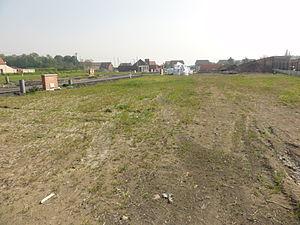
Terril n° 148 dit Casimir Périer Est, Fosse Casimir Périer de la Compagnie des mines d'Anzin, Somain et Fenain, Nord, Nord-Pas-de-Calais, France.
La fosse Casimir-Perier ou Auguste Casimir-Perier de la Compagnie des mines d'Anzin est un ancien charbonnage du Bassin minier du Nord-Pas-de-Calais, situé à Somain. Les travaux commencent en 1856, et la fosse est la plus occidentale de la compagnie. Les terrils nᵒˢ 147 et 148 sont édifiés à l'ouest et à l'est de la fosse. Celle-ci s'avère très productive. Détruite durant la Première Guerre mondiale, elle est reconstruite avec un chevalement métallique. Des cités sont bâties à Somain, Fenain et Abscon. La fosse cesse d'extraire en novembre 1935 lorsqu'elle est concentrée sur la fosse Saint-Mark.
Dans le bassin minier du Nord-Pas-de-Calais, 339 terrils sont recensés. En 1969, les Houillères leur ont attribué un numéro individuel, pour les référencer, et les exploiter. Ils sont numérotés d'ouest en est, du nᵒ 1 au 202. Une liste complémentaire a été créée dans les années 1970. Les sites y sont numérotés de 203 à 260, sans logique spécifique, chaque numéro ayant été attribué en fonction des sites susceptibles d'être exploités. Certains sites étant composés de plusieurs terrils annexes ou satellites, une lettre suit le numéro.